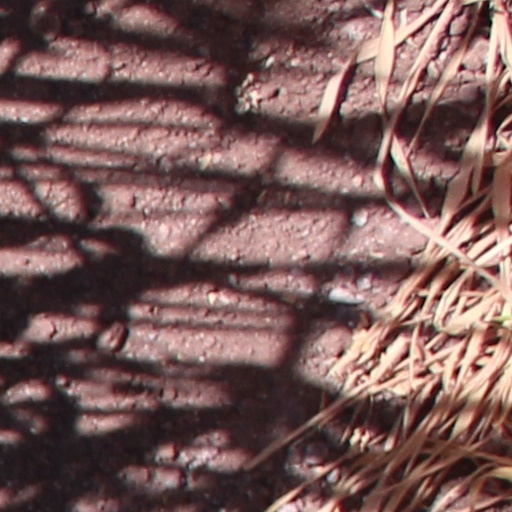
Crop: wheat